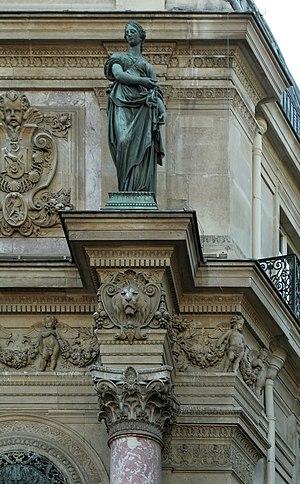
Détail de la fontaine Saint-Michel (Paris).
Ce lexique reprend les termes employés en sculpture ornementale et en sculpture architecturale pour les motifs ornementaux, les ornements, les outils ainsi que le métier du sculpteur ornemaniste.